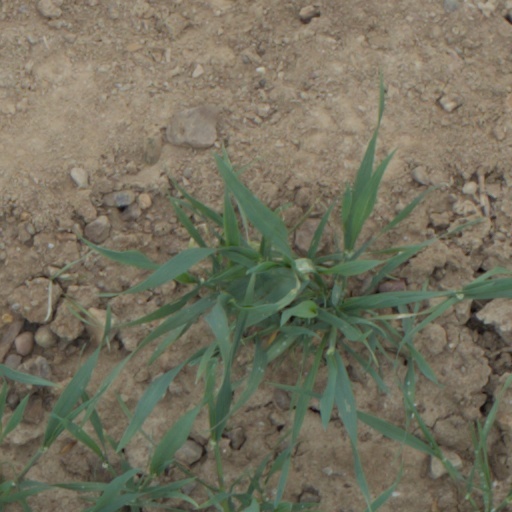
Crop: wheat